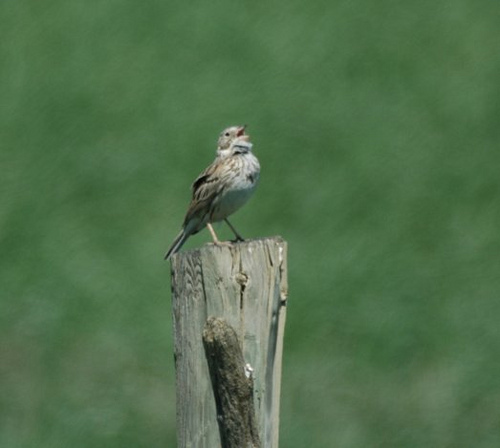
this small bird is tan colored with a white underside and neck.
a small sized bird that has tones of brown and a short pointed billbird is gray body feathers and gray breast feathers and a beak is open
this bird has a gray and white striped breast, cream tarsus and feet and a fluffy white throat.
the small bird has a white breast and black body with a small yellow beaka small bird with a small bill and black eyes
this brown and white bird has a prominent breast, light gray all over save for a small black spot in the middle.
a medium sized bird with a gray belly and head.
the bird is brown with a white belly and breast and a short beak.
this bird has wings that are grey and has a white belly
Species: American Pipit